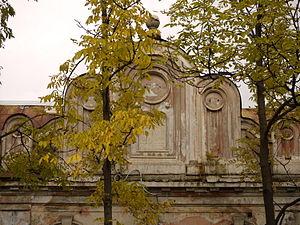
La synagogue Beït Sima ou synagogue de Vladivostok est le centre religieux de la vie juive de la communauté juive de Vladivostok. C'est la seule synagogue du Kraï du Primorié, la plus ancienne de celles en fonction en Extrême-Orient russe.